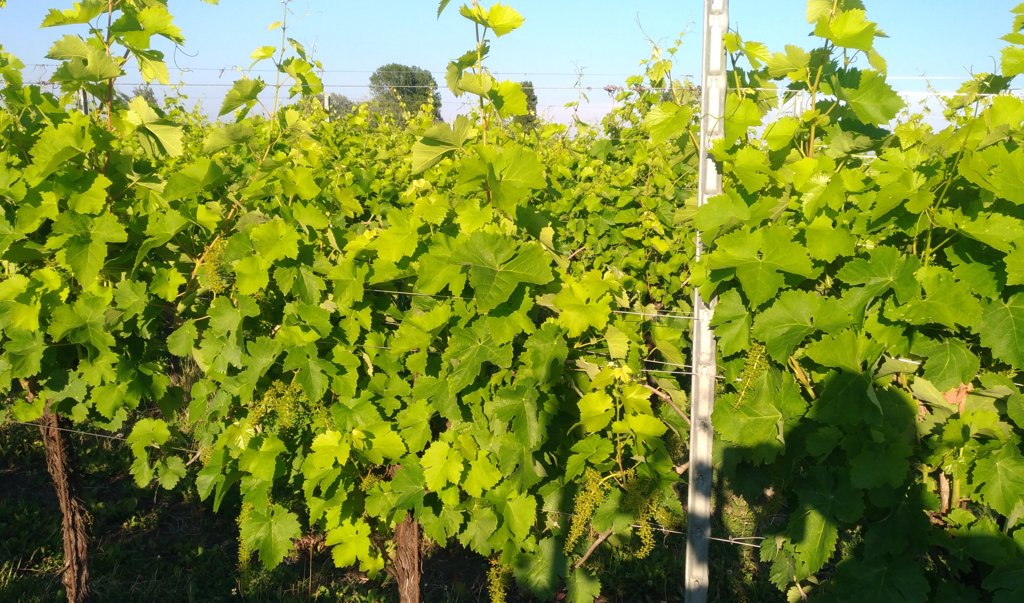
Berries visible: 297
Grape clusters: 7